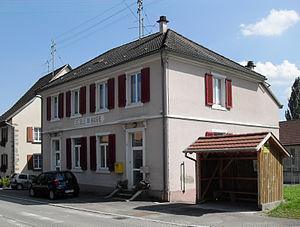
La mairie-école de Liebenswiller
Liebenswiller est une commune française située dans le département du Haut-Rhin, en région Grand Est.